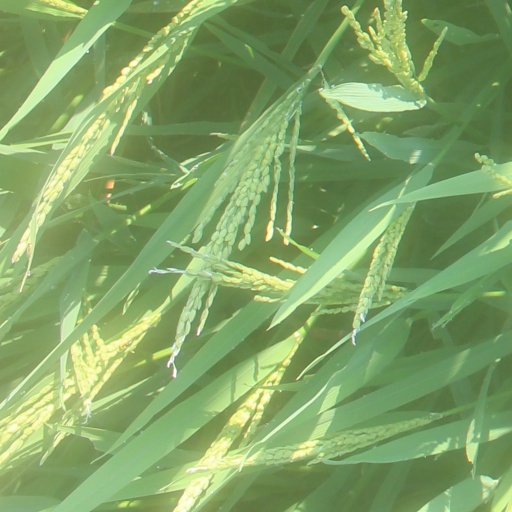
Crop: rice